Thomas Dowler

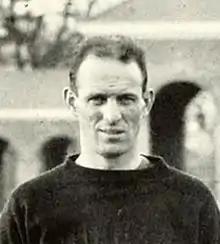

Thomas Moran "Spook" Dowler (July 3, 1908 – December 6, 1986) was an American football, basketball, and baseball player and coach of football and basketball. He served as the head football coach at The College of William & Mary in 1935 and at the University of Akron in 1939 and 1940, compiling a career college football record of 10–13–5. Dowler also coached the William & Mary men's basketball team from 1934 to 1937 and the Akron Zips men's basketball team in 1939–40, tallying a career college basketball mark of 30–43. Dowler played football, basketball, and baseball at Colgate University. He played with the Brooklyn Dodgers in the National Football League (NFL) for two games in 1931.